Miroslav Tetter

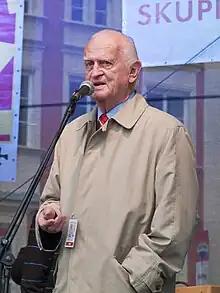
Tetter in 2010

Miroslav Tetter (3 April 1938 – 11 August 2021) was a Czech politician and academic. He was a representative of the South Bohemian Region from 2000 to 2008 and Mayor of České Budějovice from 1998 to 2006 and again in 2010. In his earlier political career he served in the České Budějovice City Council.